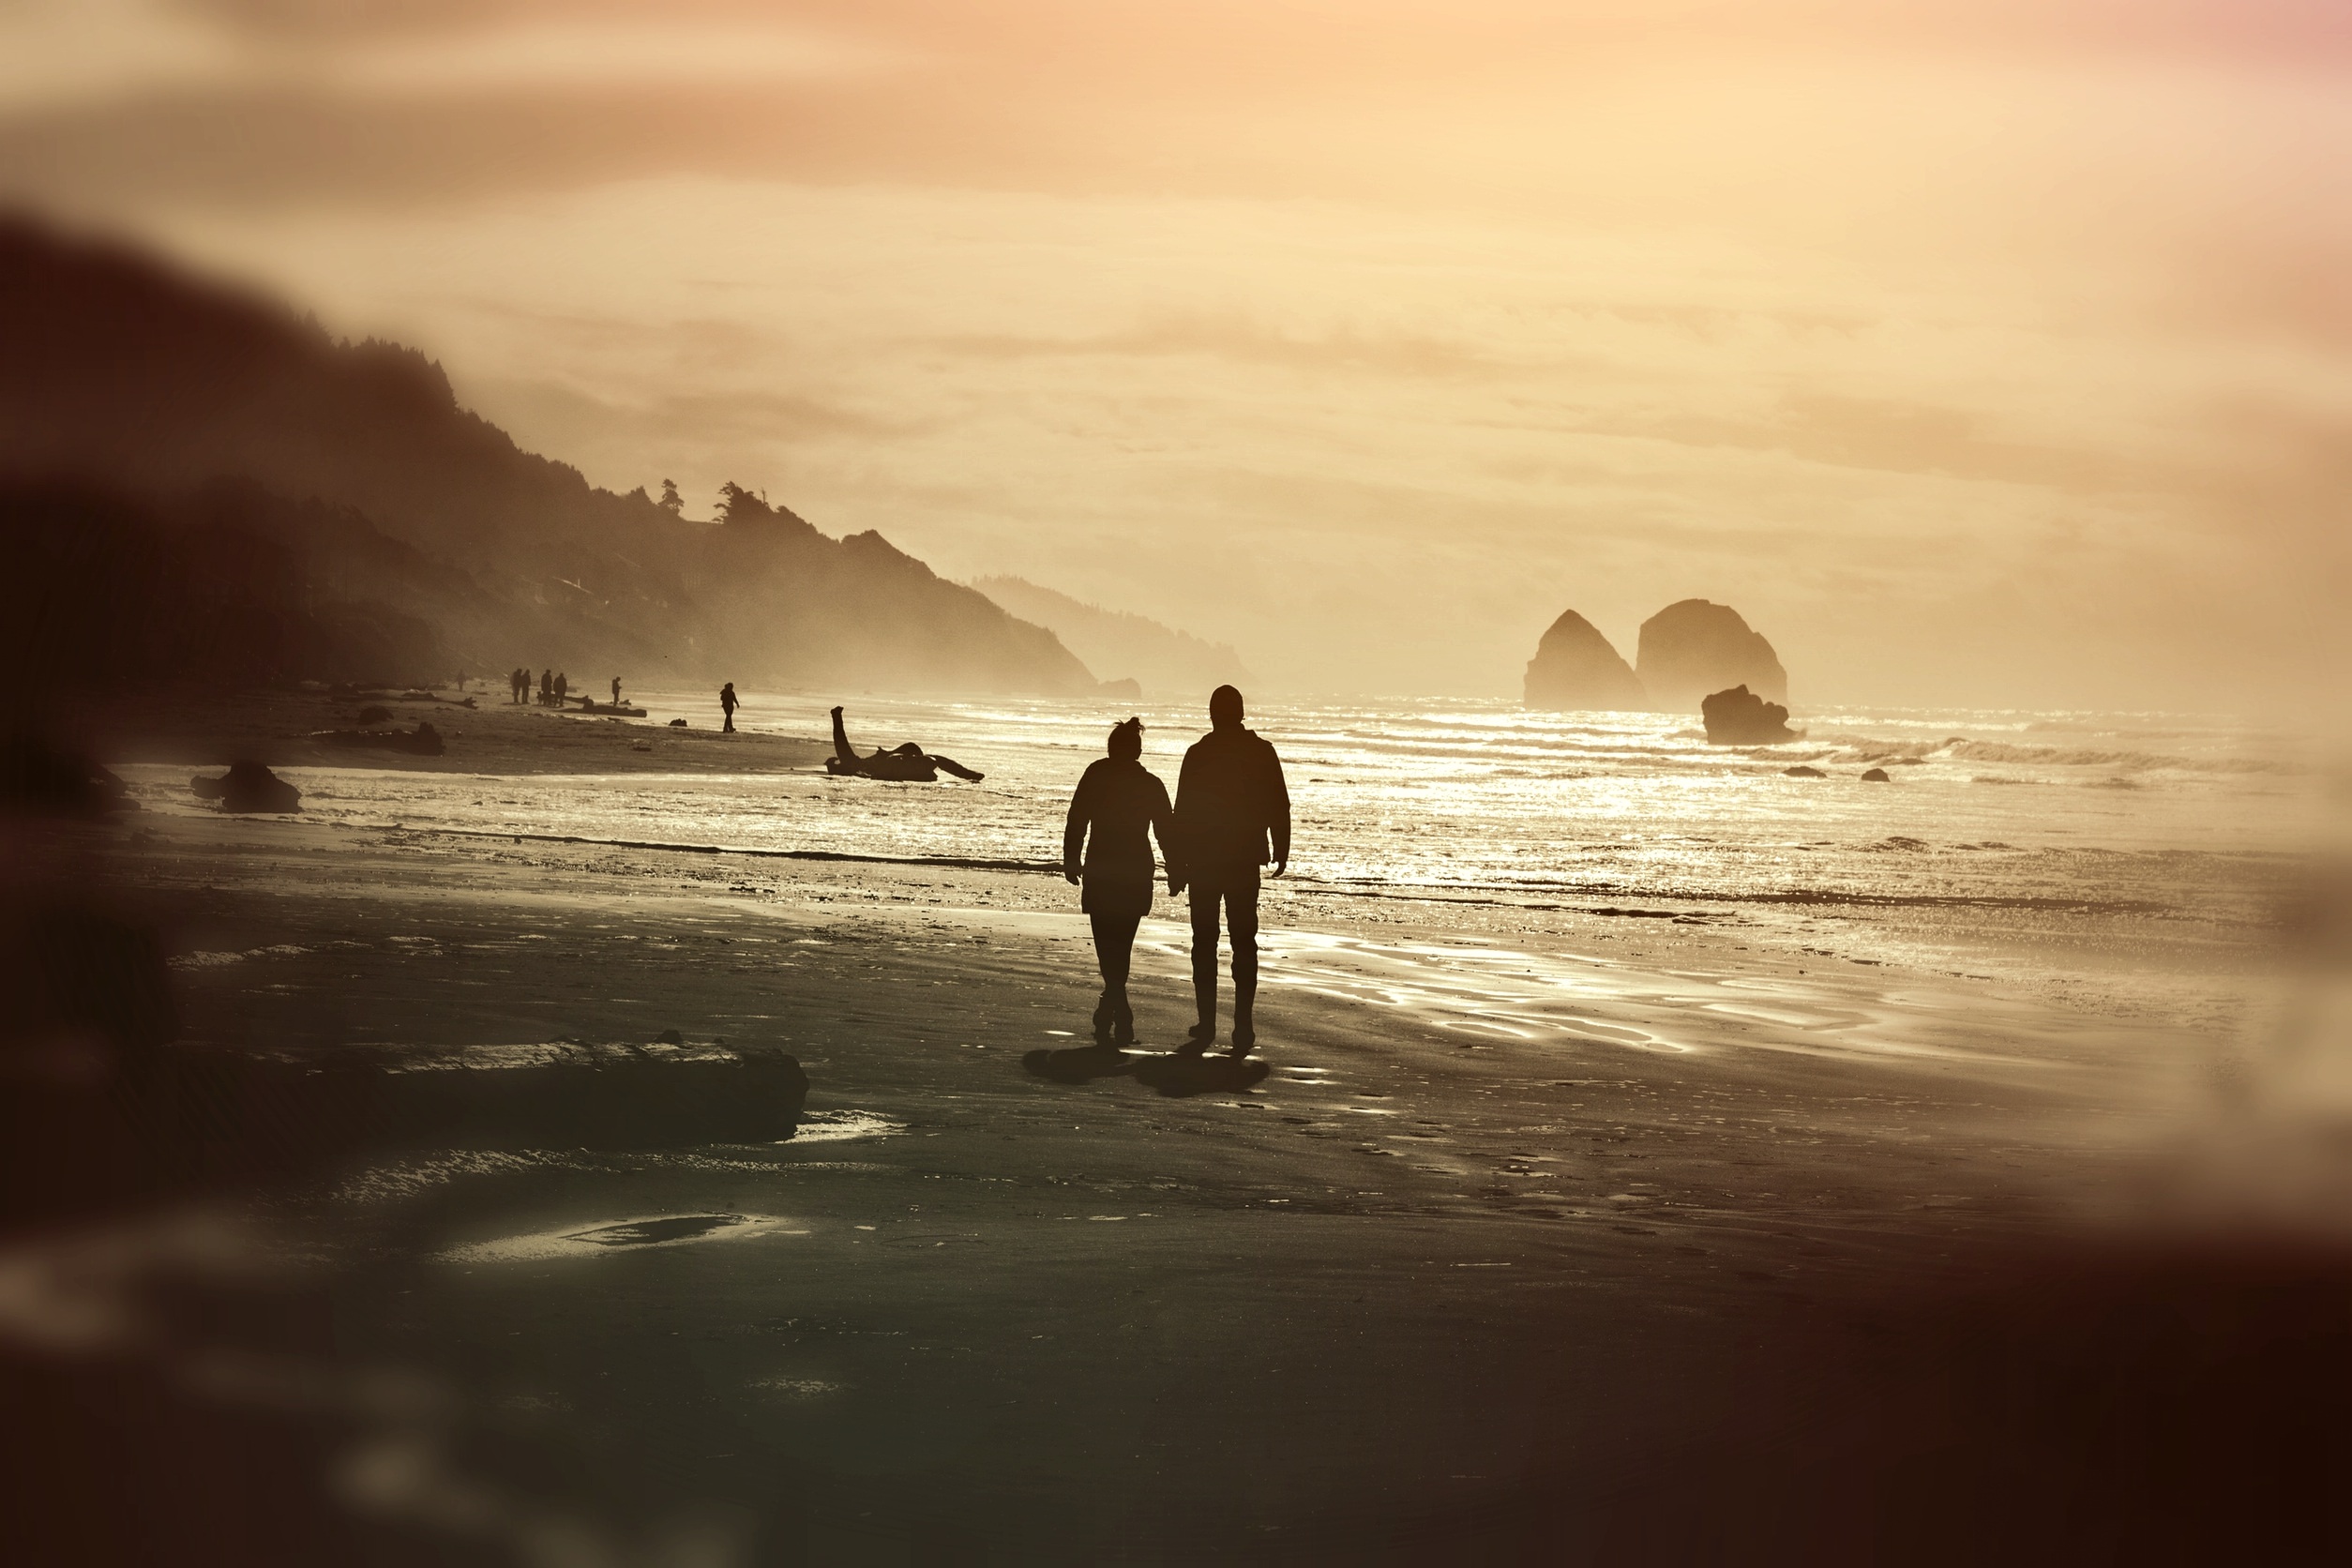
beach, landscape, sea, coast, nature, sand, rock, ocean, horizon, cloud, sunrise, sunset, sunlight, morning, shore, wave, dawn, dusk, walk, evening, surf, reflection, holiday, couple, romance, human, two, leisure, lighting, body of water, holidays, pair, mood, rocky coast, togetherness, emotion, recovery, evening light, walk on the beach, atmospheric phenomenon, wind wave